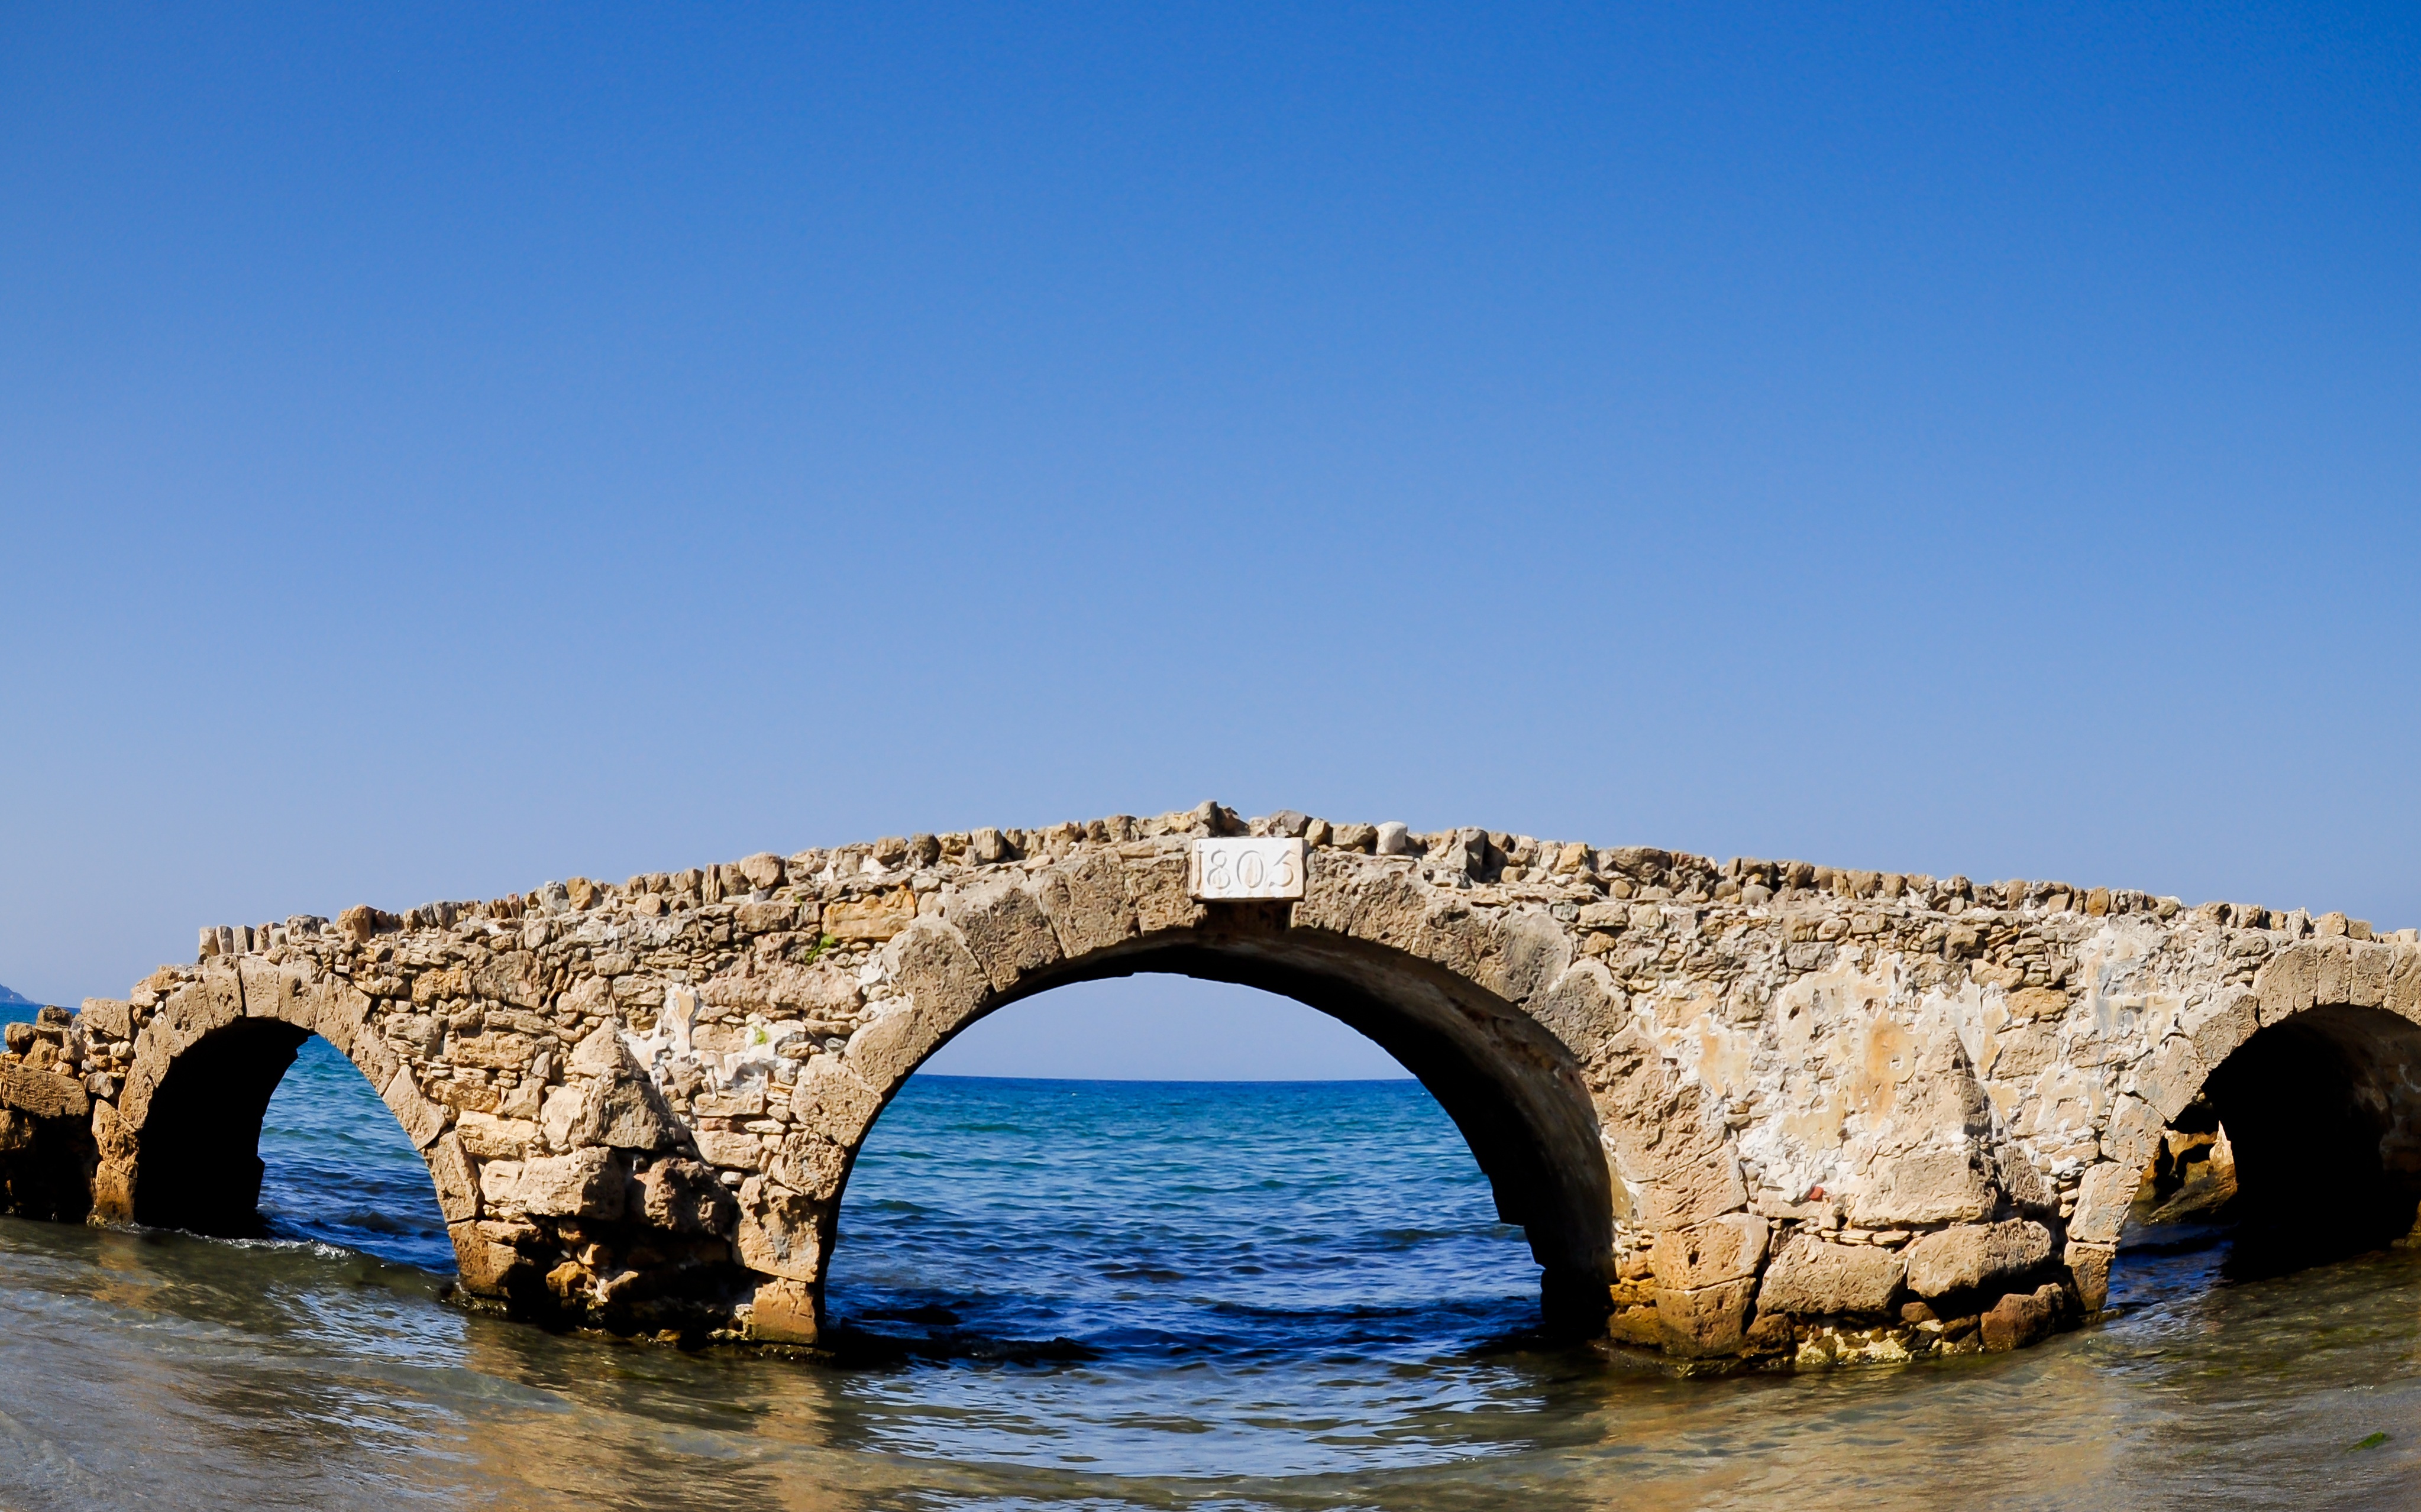
sea, coast, architecture, bridge, old, river, monument, formation, arch, reflection, bay, waterway, crash, greece, zakynthos, arch bridge